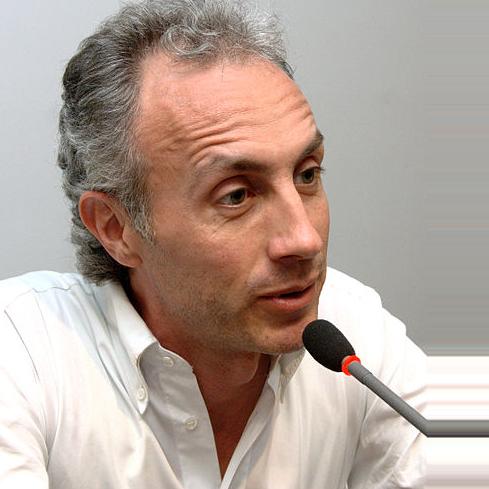
Age: 45